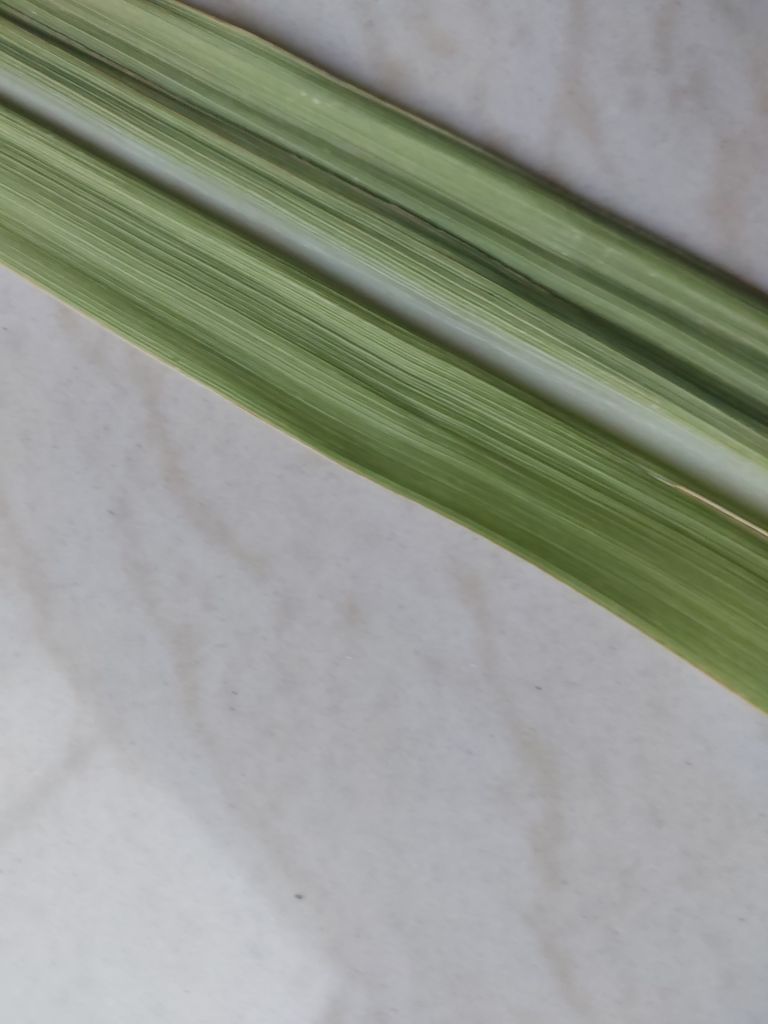
Label: Viral Disease